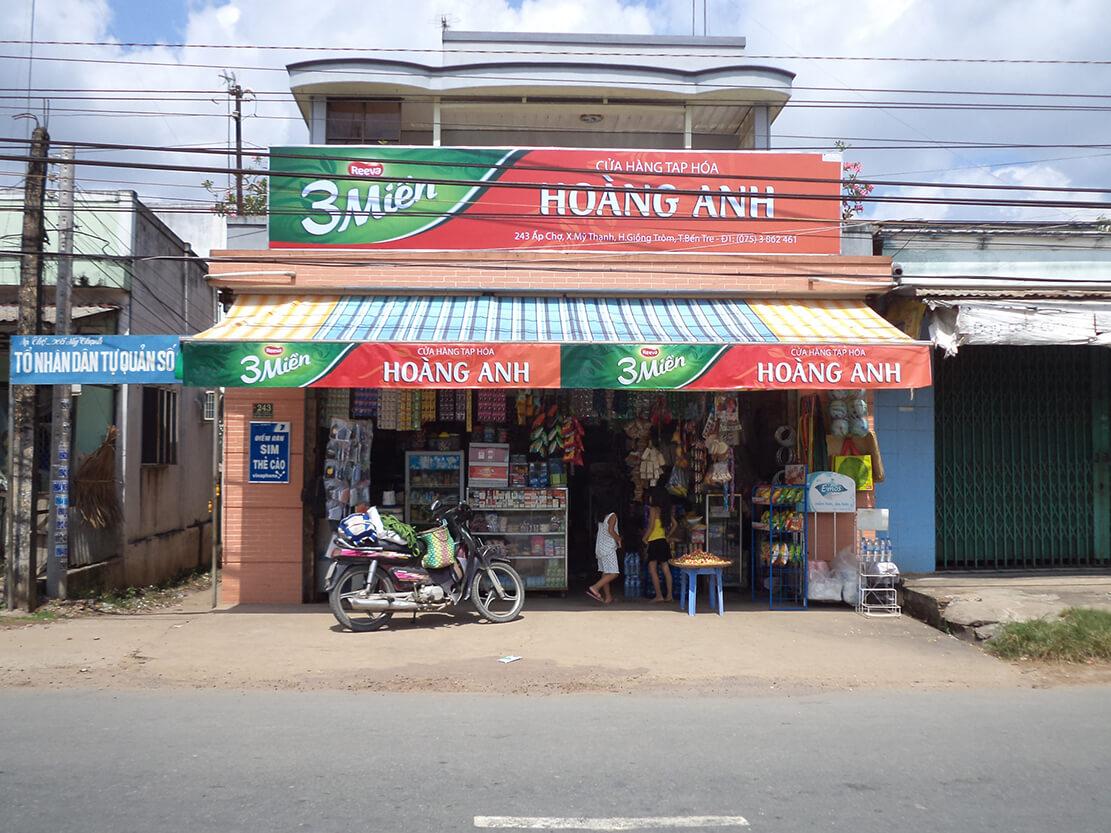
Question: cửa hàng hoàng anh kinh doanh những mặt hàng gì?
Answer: mặt hàng tạp hóa